Pingualuit crater

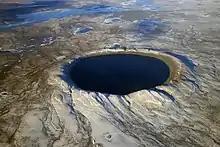
Pingualuit Crater, October 2007

Professor Reinhard Pienitz of Laval University led a 2007 expedition to the crater. Sediment cores were extracted from the bottom of the lake, which were filled with fossil pollen, algae, and insect larvae. It was hoped that these finds would yield information about the climate dating back to the last interglacial period 120,000 years ago. Preliminary results show that the upper sediment core contains records of two interglacial periods.